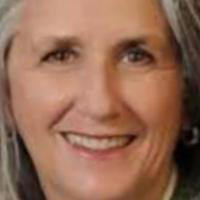
Age group: age 56-65